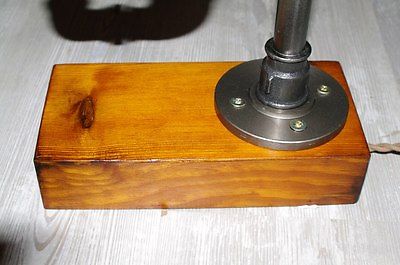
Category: lamp